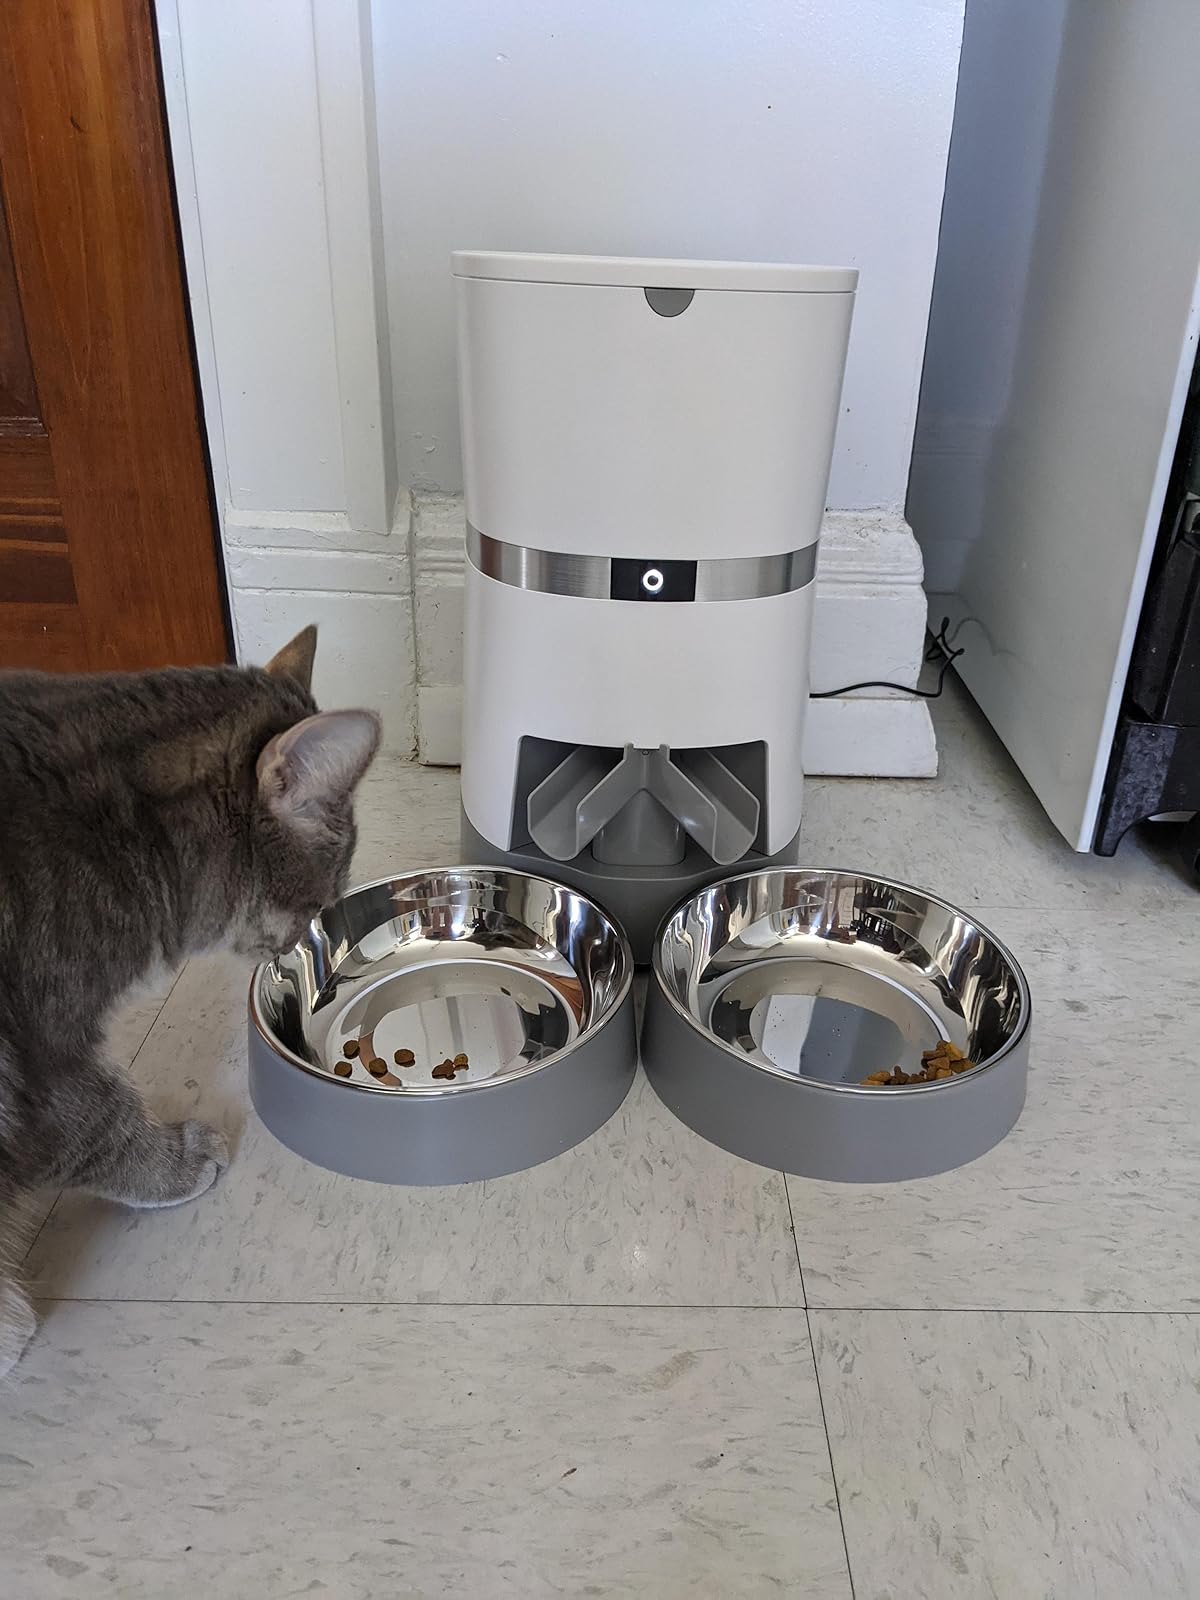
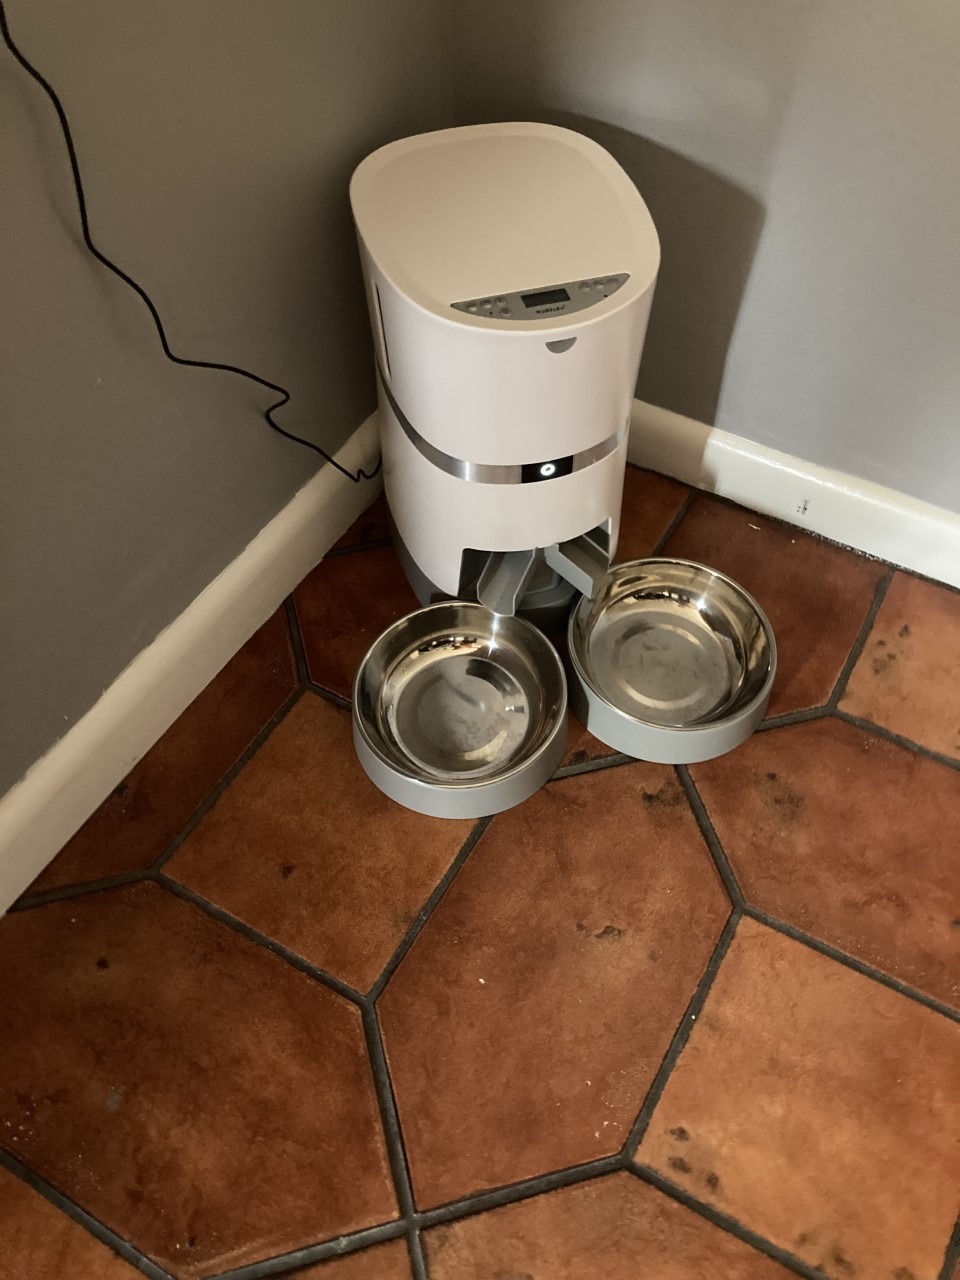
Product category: items_feeder
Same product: yes